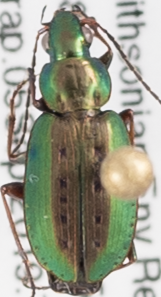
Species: Agonum octopunctatum
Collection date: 2019-09-05
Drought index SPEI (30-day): -1.45
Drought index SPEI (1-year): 1.082
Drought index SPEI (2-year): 1.546